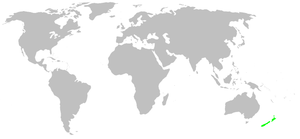
Huttonia palpimanoides, unique représentant du genre Huttonia et de la famille des Huttoniidae, est une espèce d'araignées aranéomorphes.